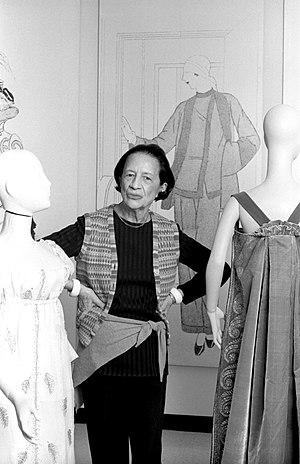
Diana Vreeland, née Diana Dalziel le 29 juillet 1903 à Paris et morte le 22 août 1989 à New York, est une journaliste et éditrice de mode américaine. Elle fera avec Carmel Snow le succès du magazine Harper's Bazaar au milieu du XXᵉ siècle, et sera la rédactrice en chef du Vogue américain par la suite. C'est une personnalité influente de la mode durant ses années d'activité, reconnue pour son élégance.